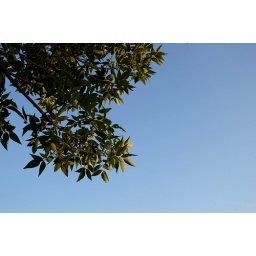
Not a cloud in the sky.... made it look like I put a blue background behind these branches. :)